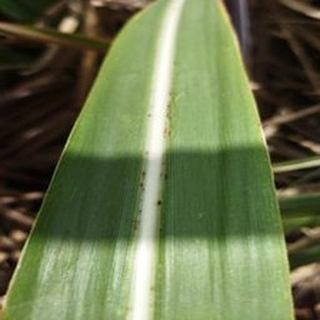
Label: sugarcane_rust